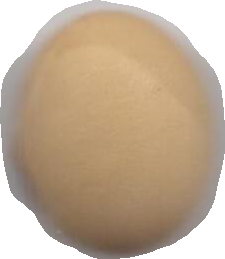
Variety: Anjasmoro